Guy Badash

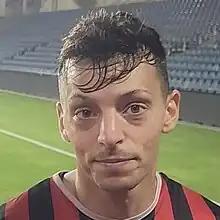
Badash in 2023

Guy Badash (born 24 May 1994) is an Israeli professional footballer who plays as a midfielder for Israeli Premier League club Hapoel Be'er Sheva and the Israel national team.